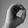
ASL letter: O